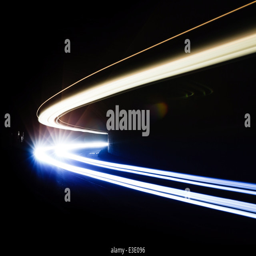
car light trails in the tunnel .